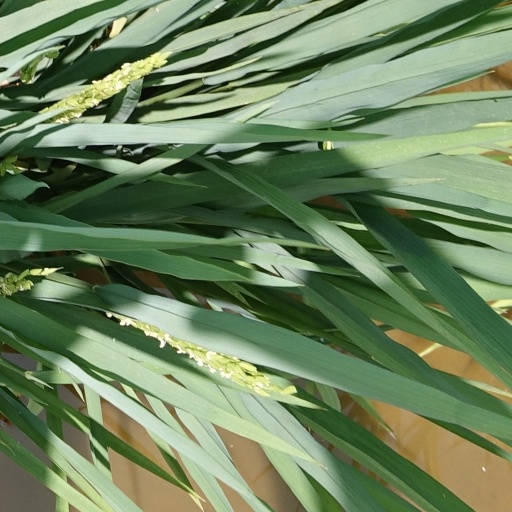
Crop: rice